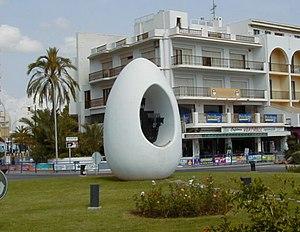
Sant Antoni de Portmany, nom catalan officiel, est une commune d'Espagne de l'île d'Ibiza dans la communauté autonome des Îles Baléares. La ville se situe au fond d'une baie naturelle sur la côte ouest de l'île d'Ibiza, à l'opposé de la ville d'Ibiza.